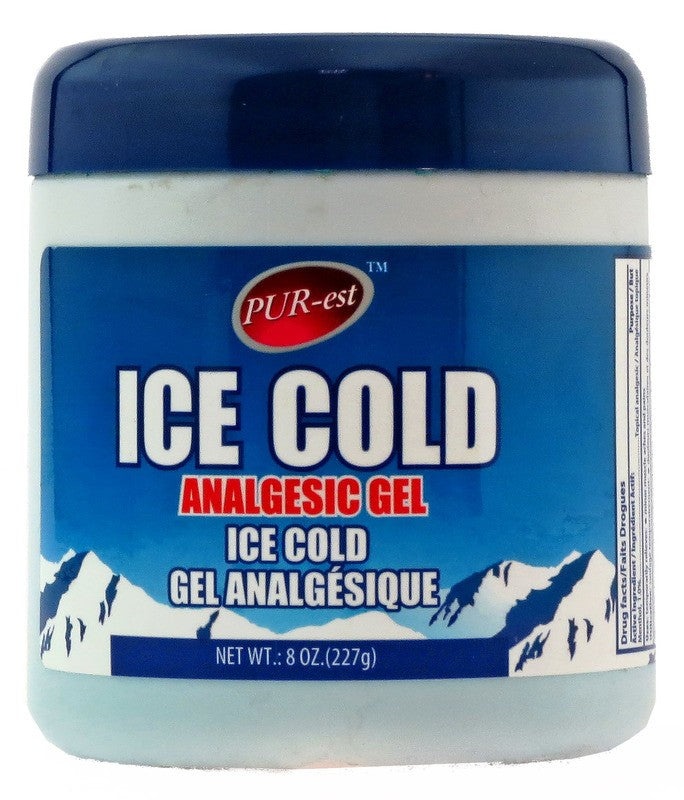
PUREST ICE GEL 8OZ (227 G)
# per Case: 24
Brand: PUREST
Category: Health & Beauty > Health Care > First Aid